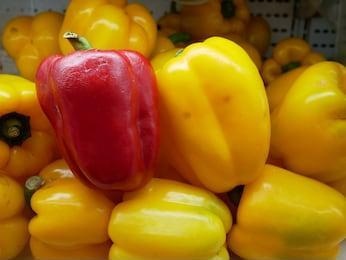
Label: capsicum